Captain Blood (novel)

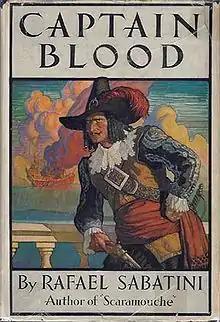
1922 dust jacket cover

Captain Blood: His Odyssey is an adventure novel by Rafael Sabatini, originally published in 1922.